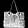
Label: Bag